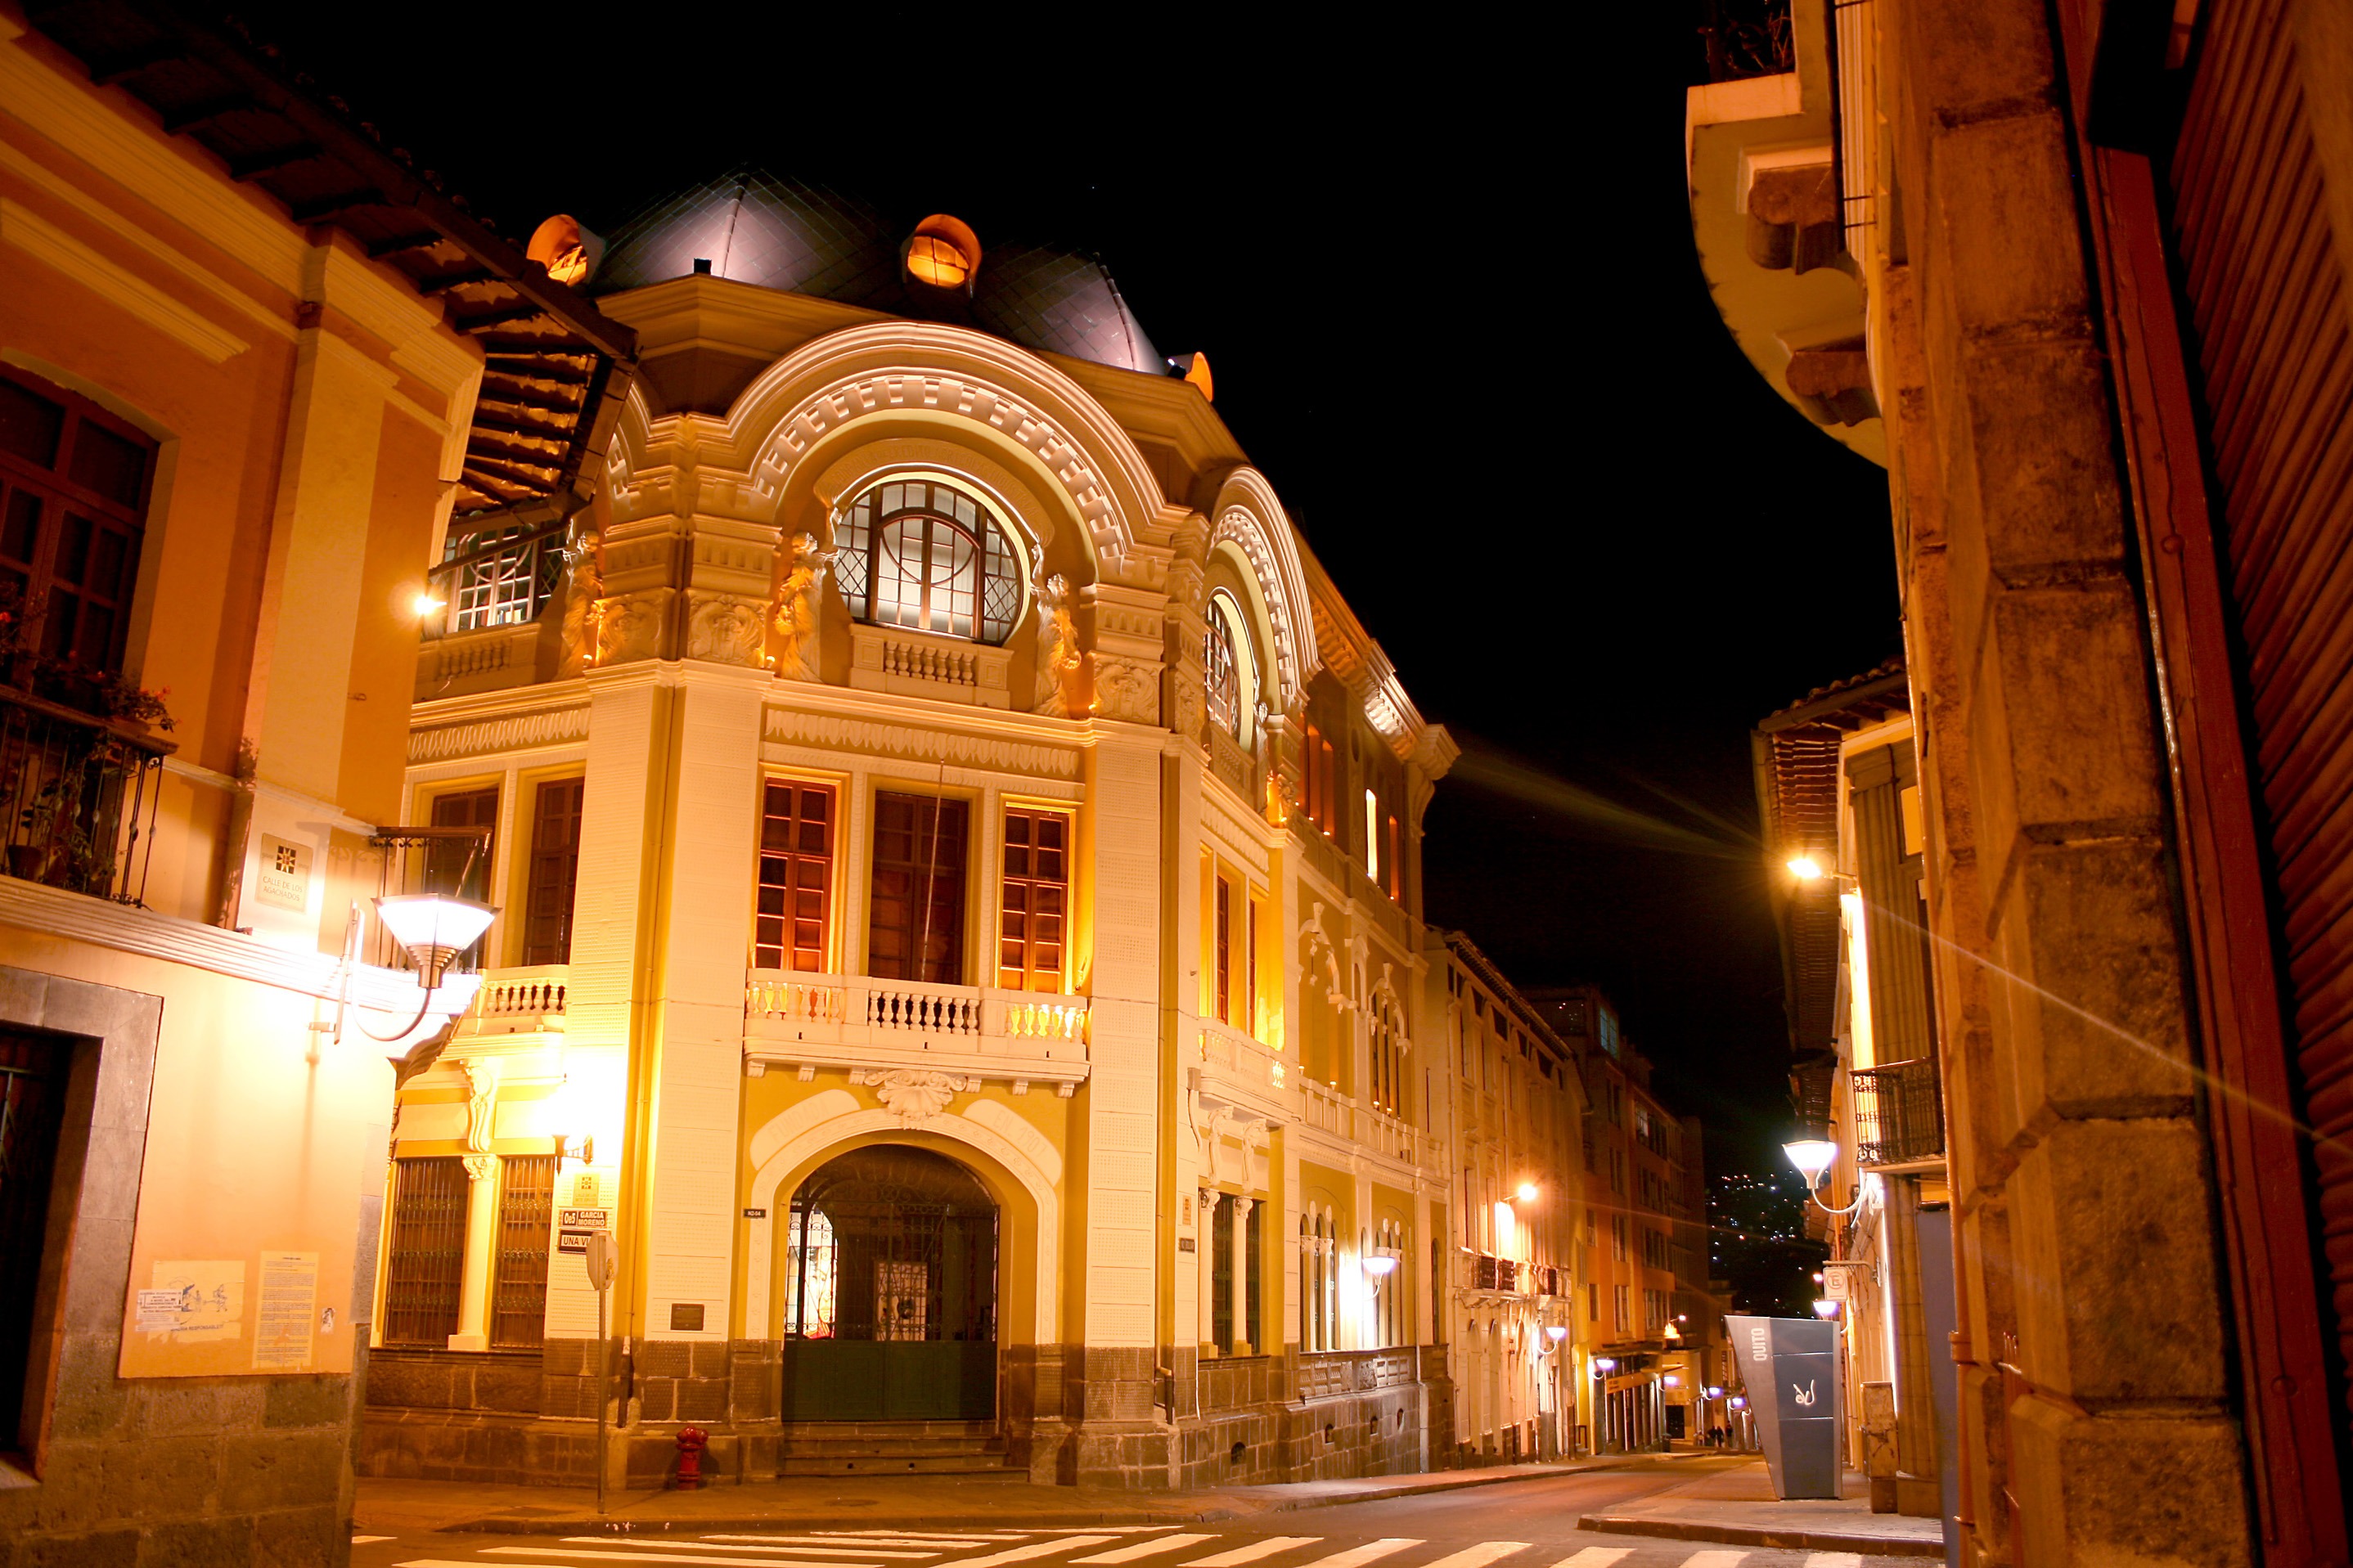
architecture, night, town, building, evening, lighting, place of worship, historic centre, ancient history, quito ecuador